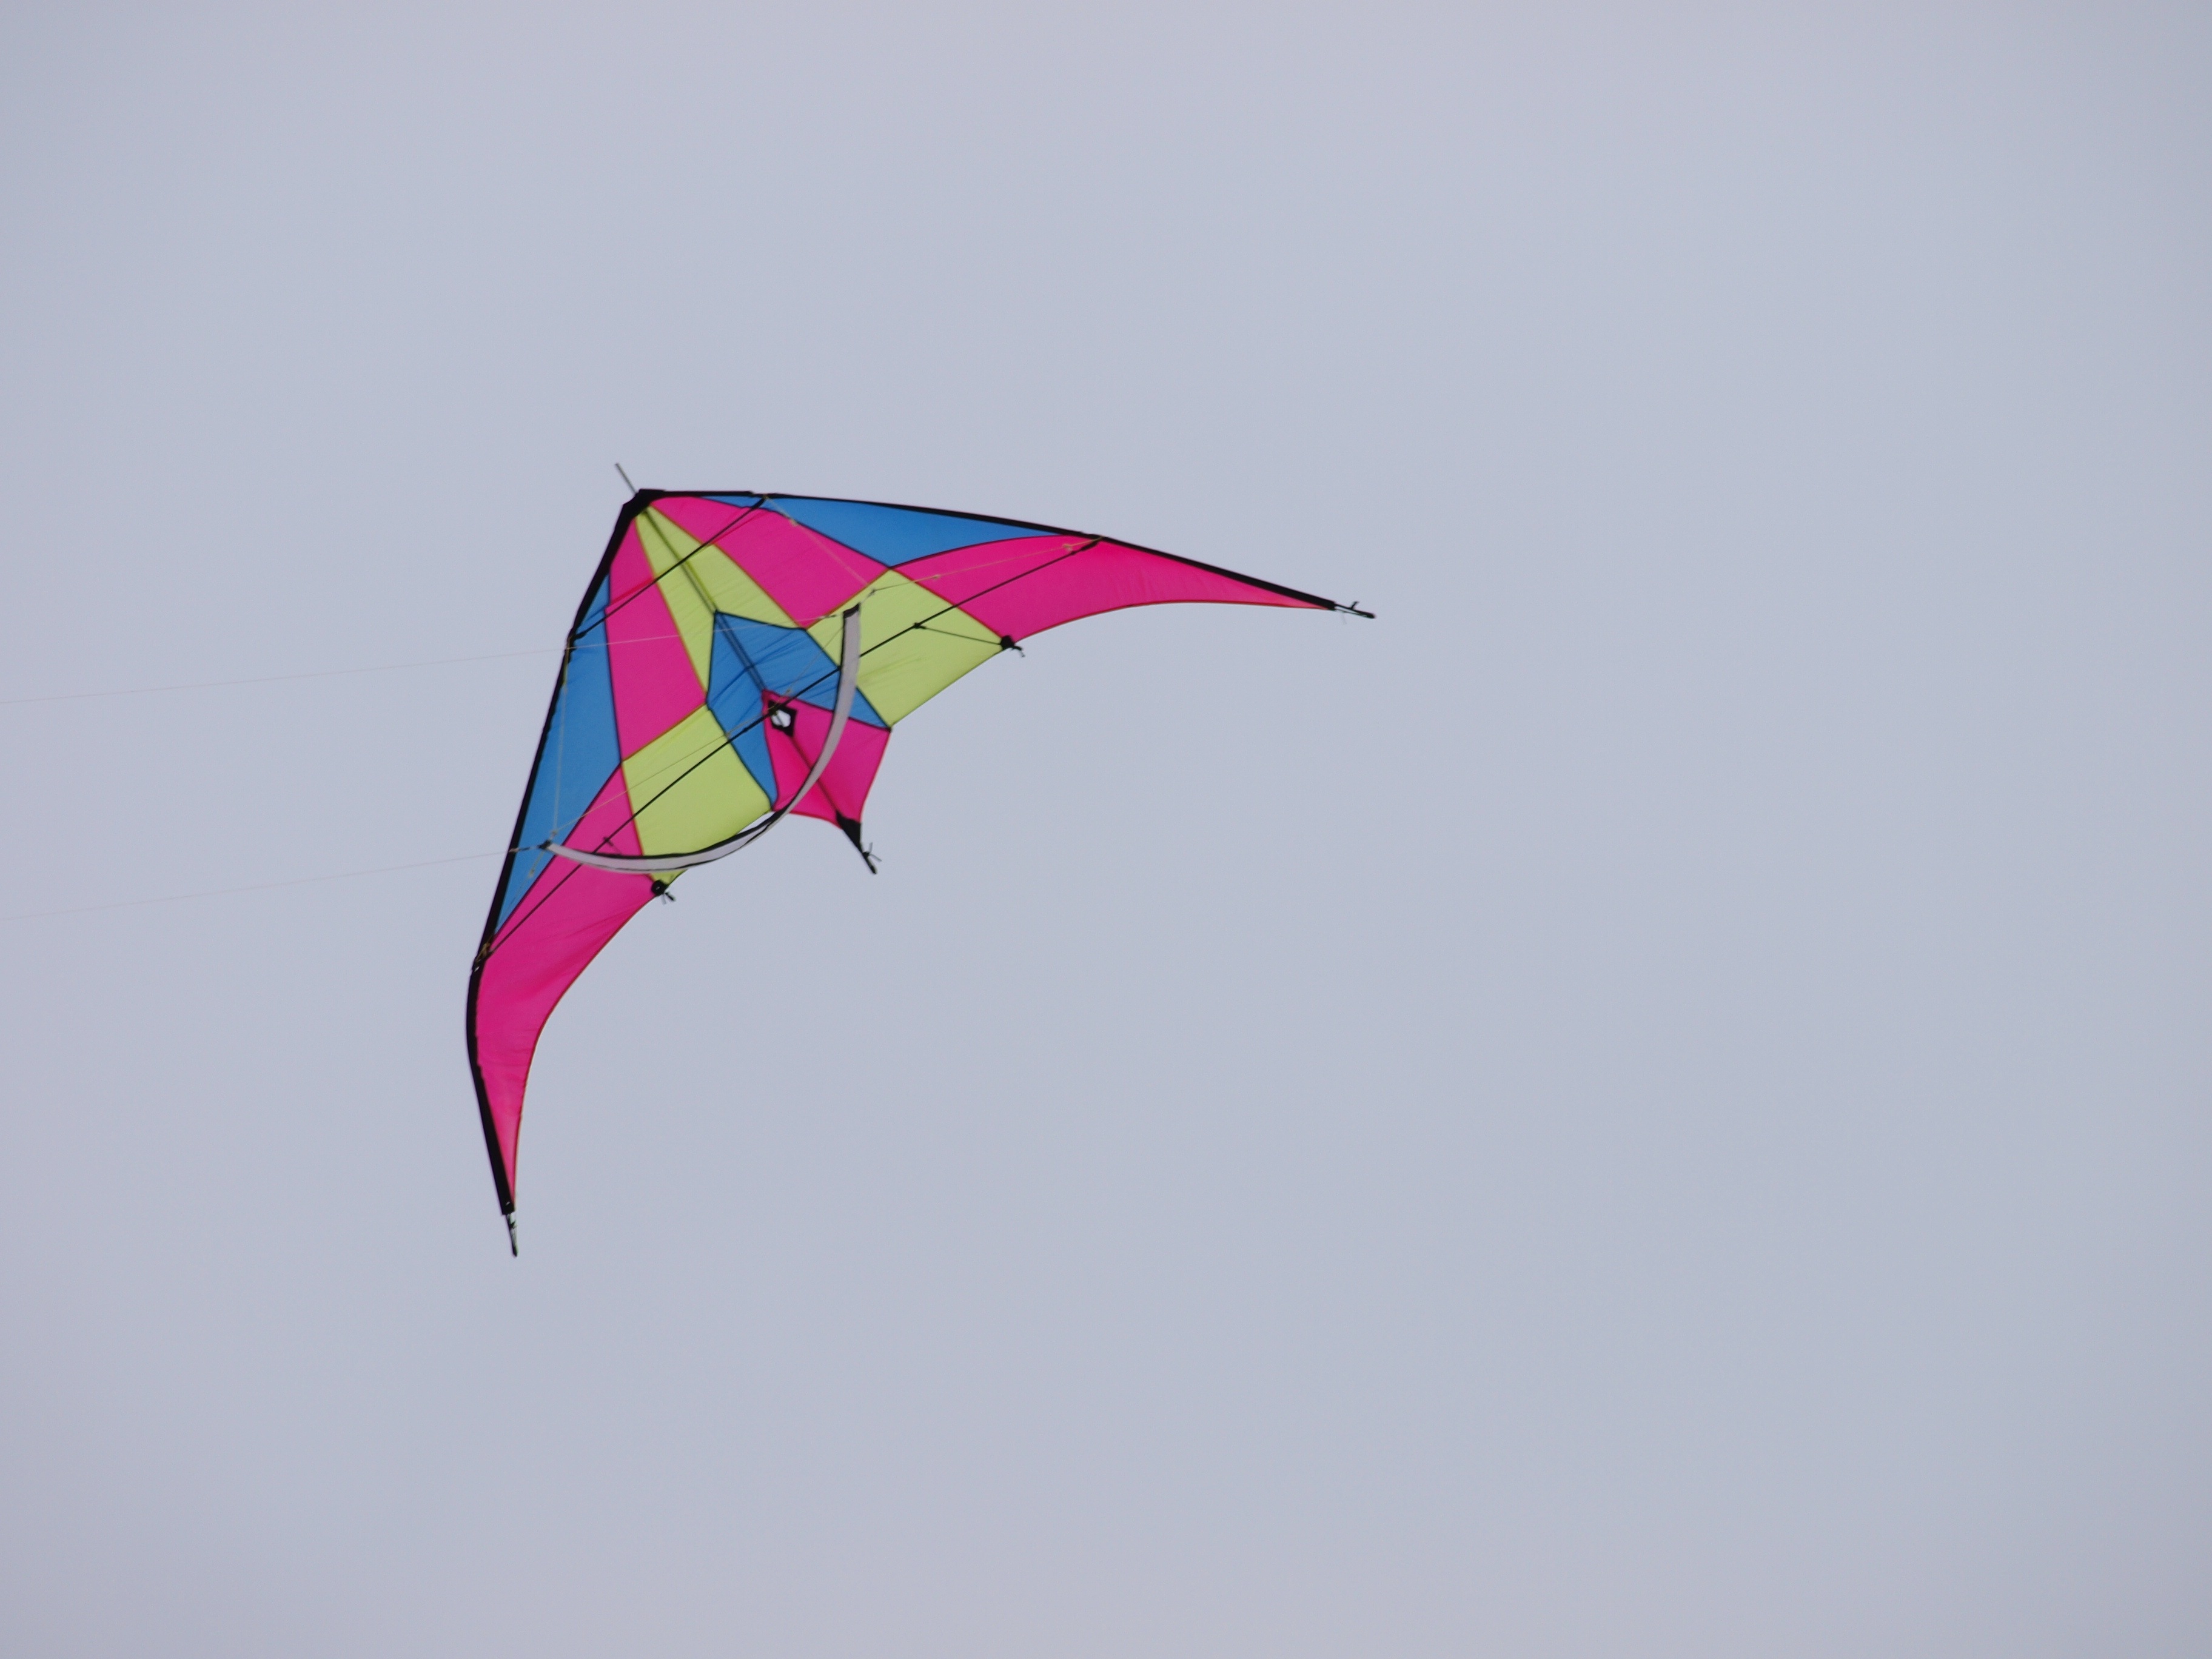
wing, wind, fly, kite, autumn, pink, toy, sports, dragon rising, steering dragon, windsports, kite sports, individual sports, sport kite